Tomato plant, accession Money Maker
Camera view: bottom (45 deg); turntable rotation: 60 degrees
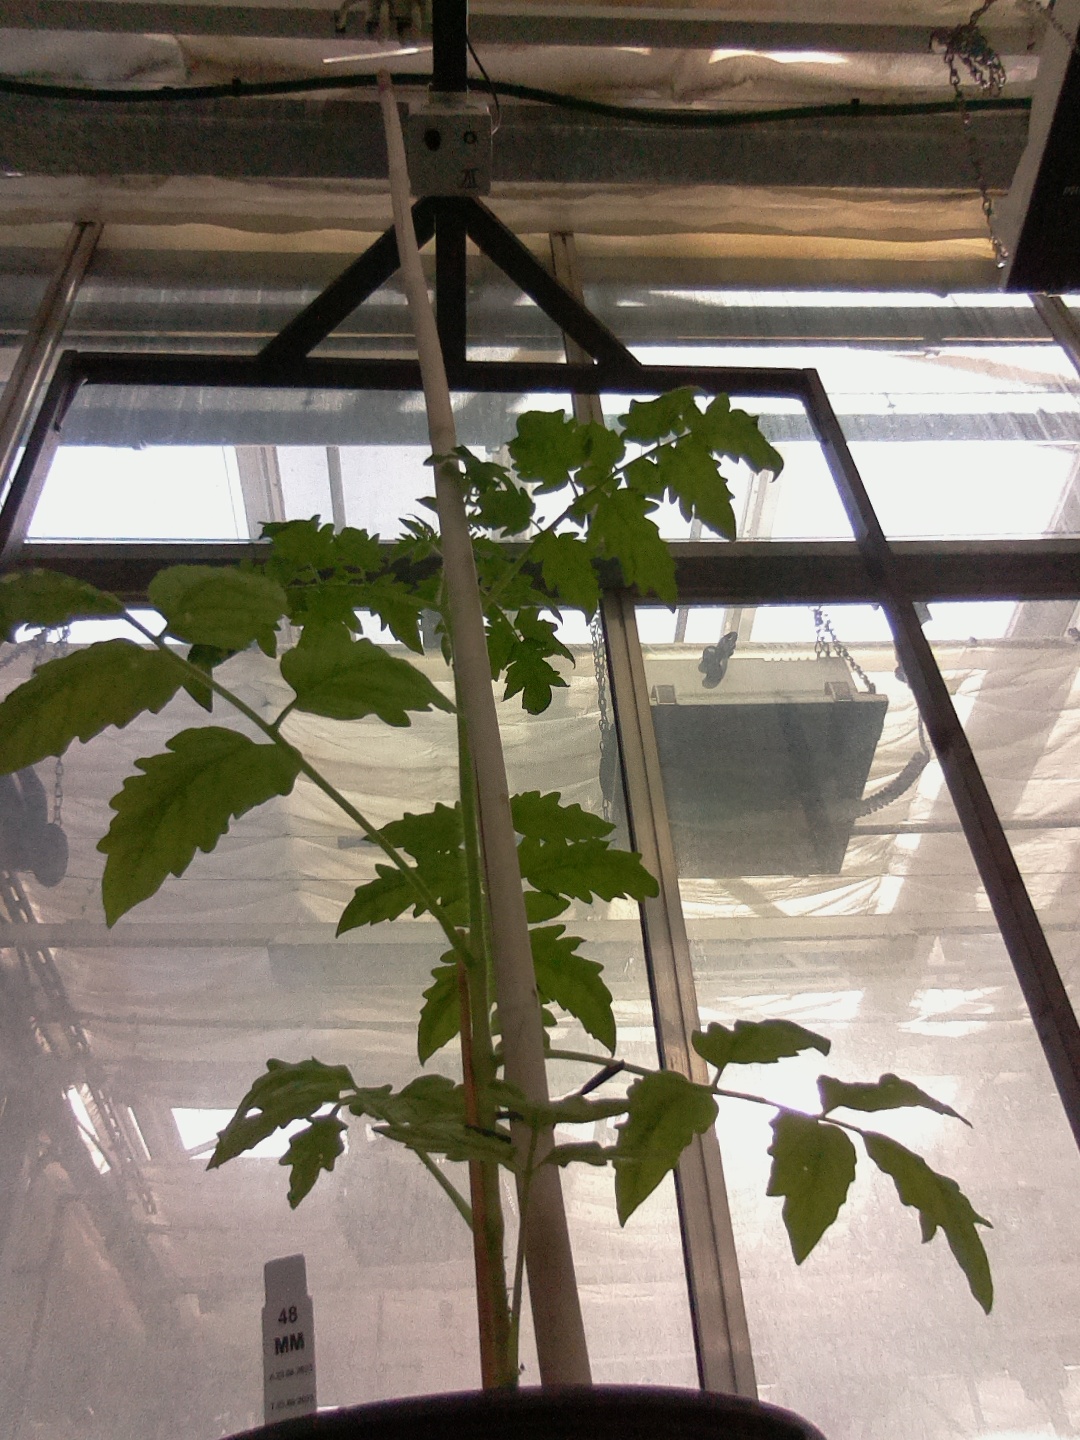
BBCH growth stage 14: 8 of true leaves visible